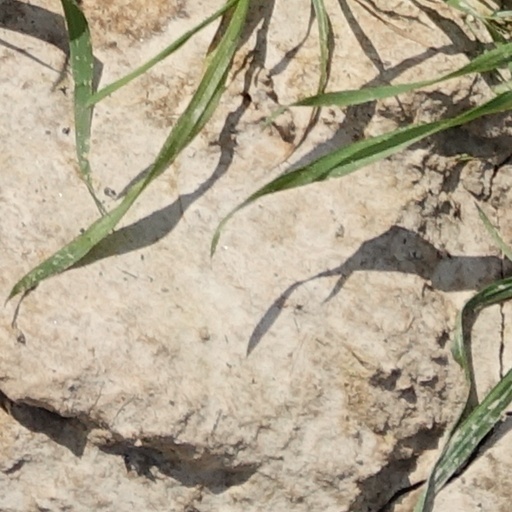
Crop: wheat